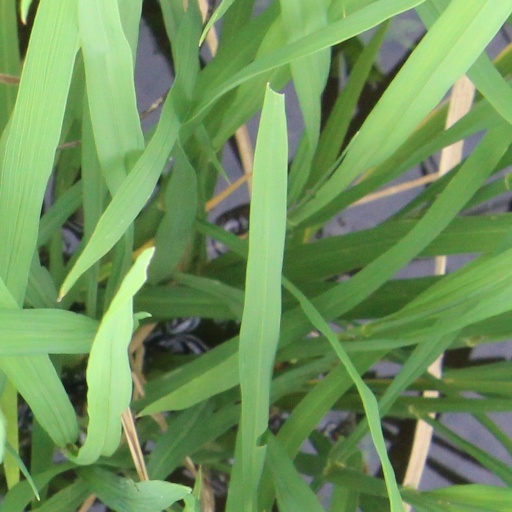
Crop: rice